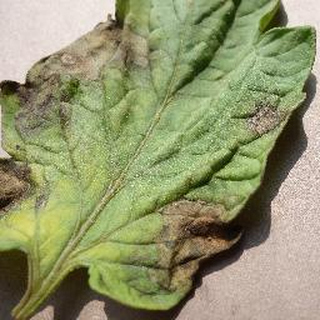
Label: tomato_late_blight